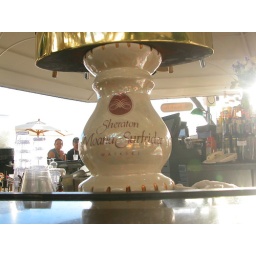
My favourite Oahu hangout. The bar at the Surfrider is under a Banyan tree and on the ocean